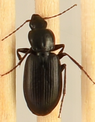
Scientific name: Calathus advena
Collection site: Rocky Mountains NEON (RMNP), plot RMNP_007